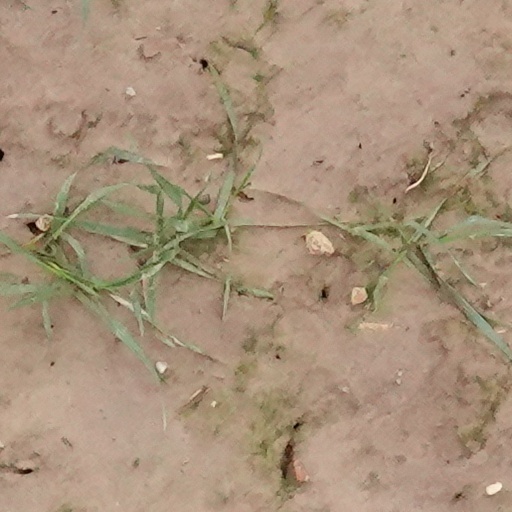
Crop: wheat